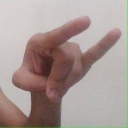
अक्षर: च